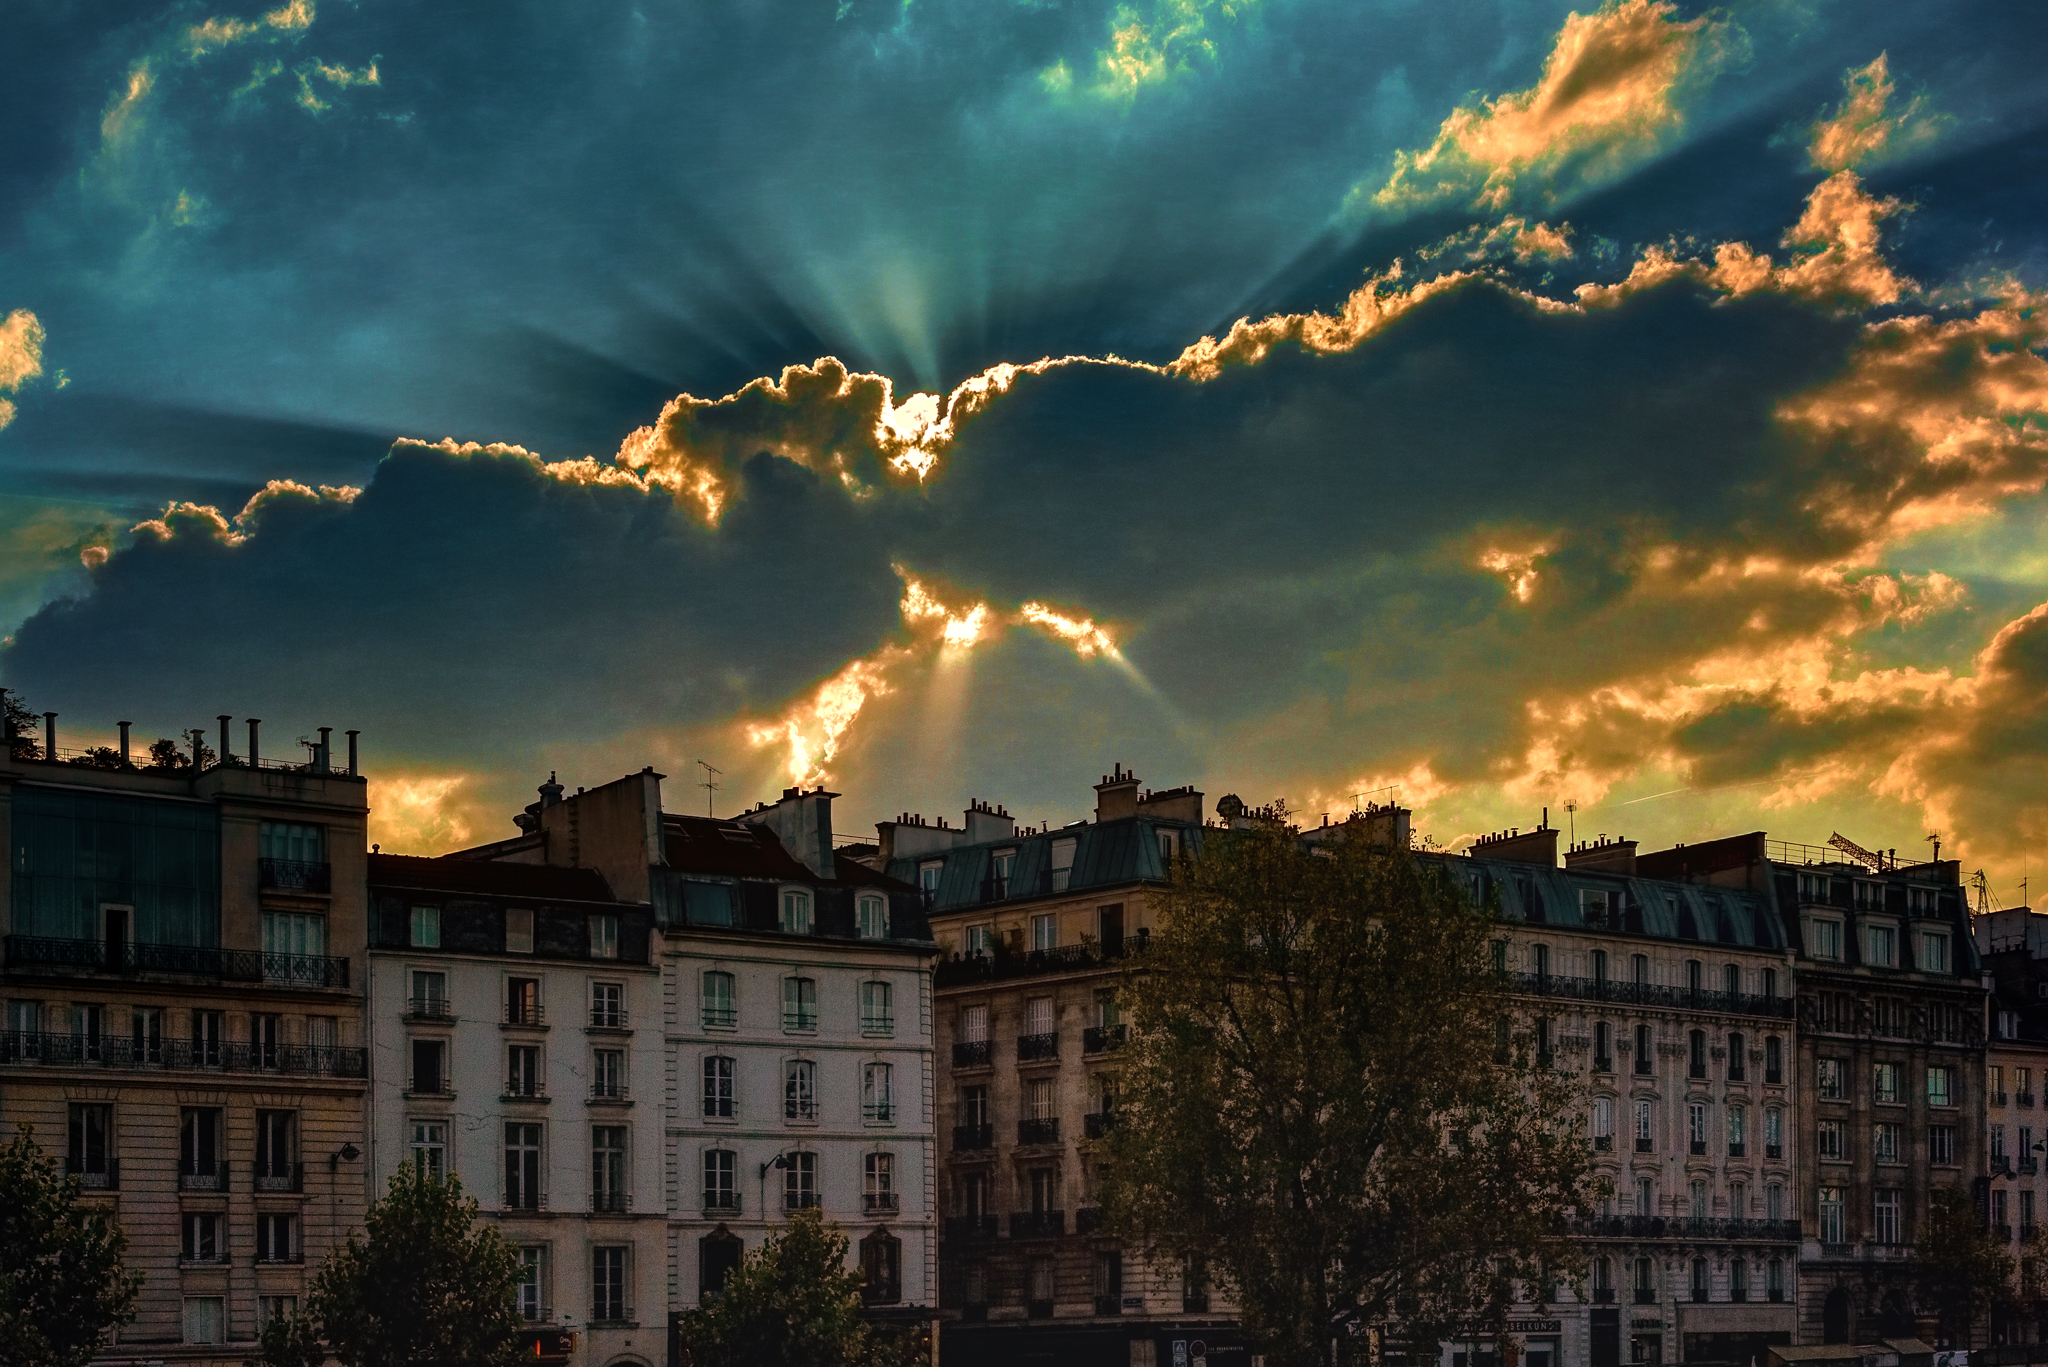
cloud, architecture, sky, sunset, skyline, night, sunlight, morning, texture, building, city, paris, cityscape, dusk, france, evening, reflection, blue, sunburst, clouds, sunrays, digitalart, leftbank, hss, processed